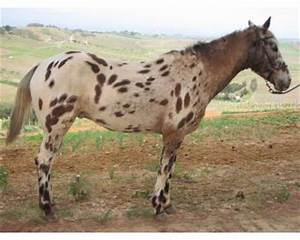
Label: cavallo